Faraday wave

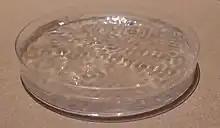
Faraday waves observed in water in a Petri dish, vibrated at a frequency of about 50 hertz.

Faraday waves, also known as Faraday ripples, named after Michael Faraday (1791–1867), are nonlinear standing waves that appear on liquids enclosed by a vibrating receptacle. When the vibration frequency exceeds a critical value, the flat hydrostatic surface becomes unstable. This is known as the Faraday instability. Faraday first described them in an appendix to an article in the "Philosophical Transactions" of the Royal Society of London in 1831.